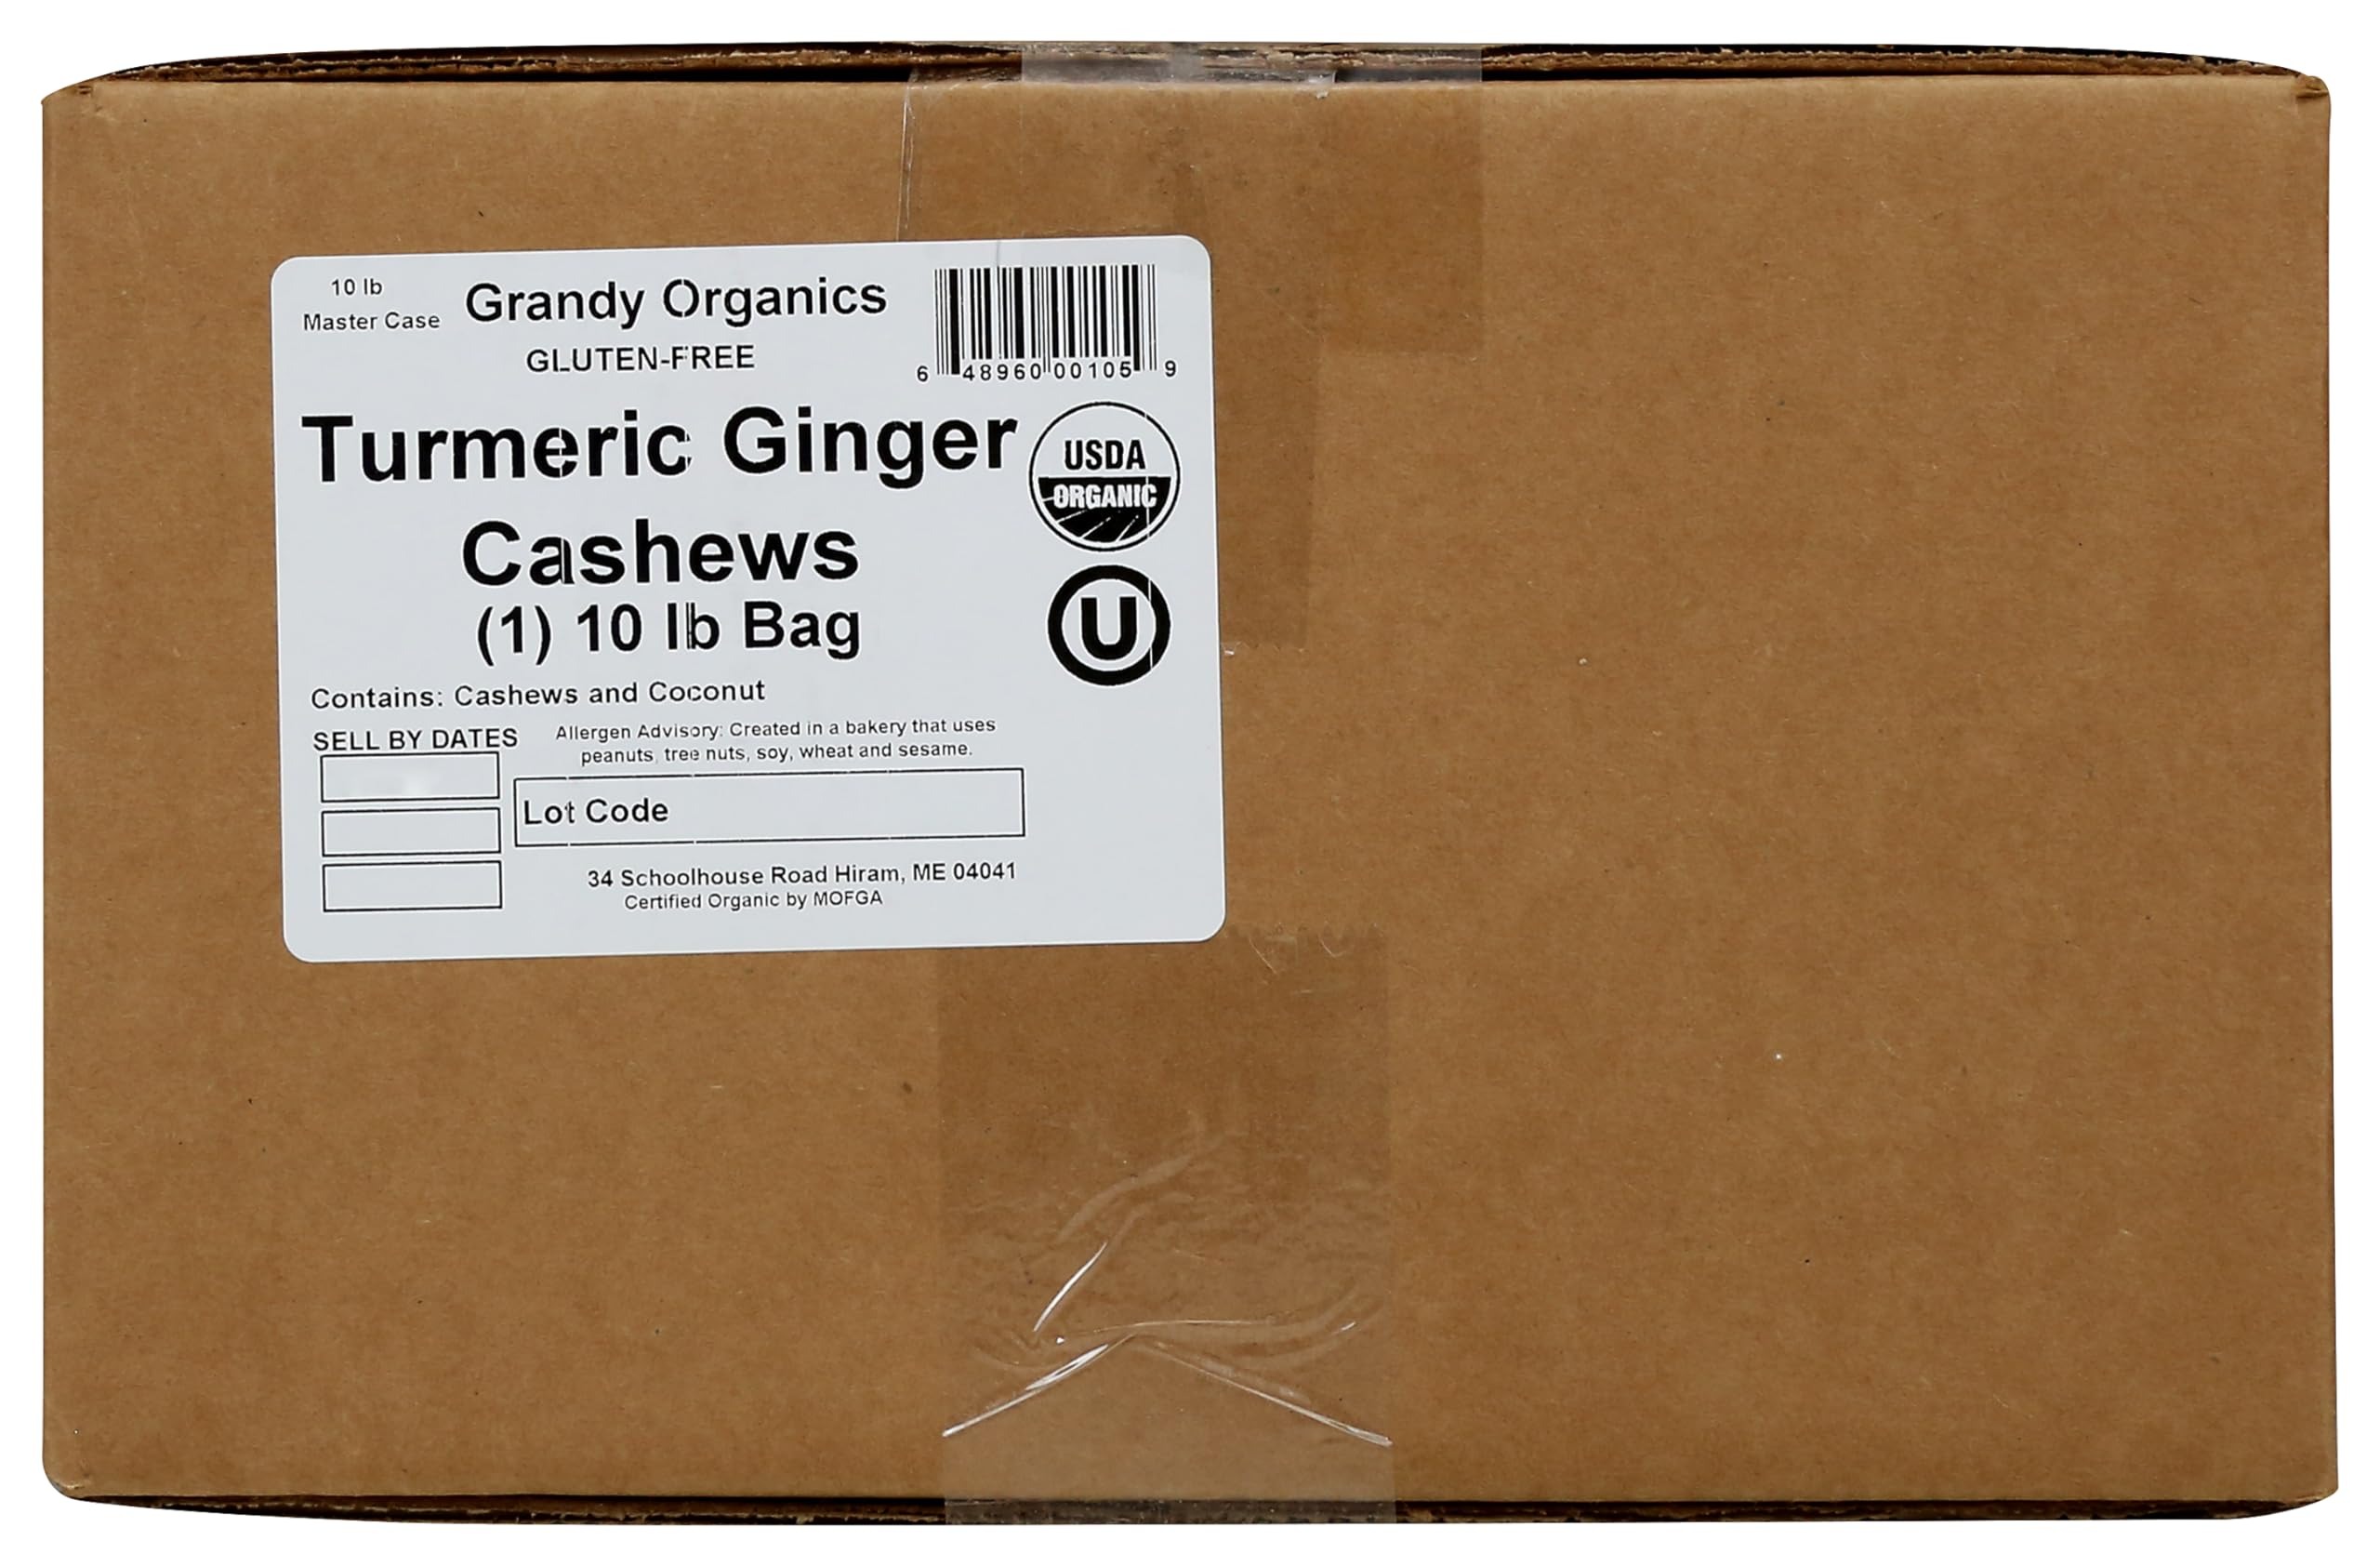
Item Name: Grandyoats Cashews,Og2,Turmeric Gin 10 Lb
Value: 1.0
Unit: Count

Price: 185.49